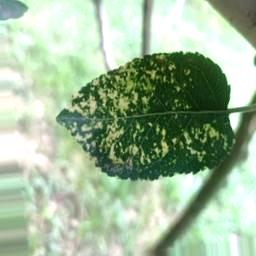
Label: Apple_Mosaic